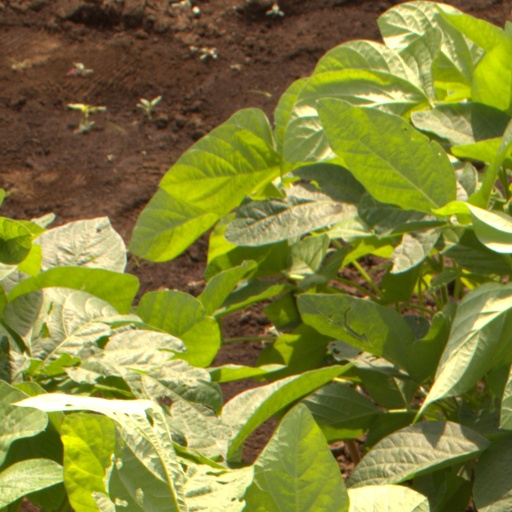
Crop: soybean